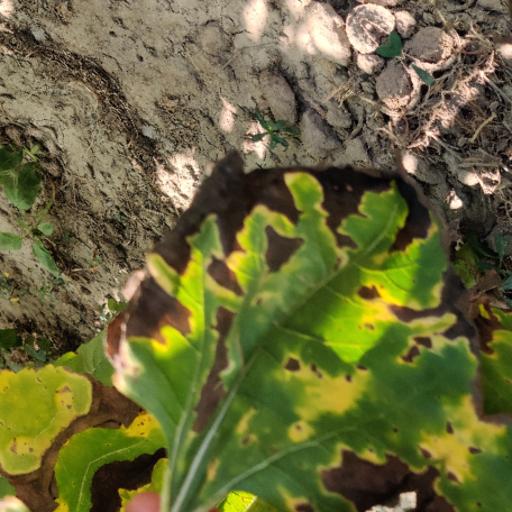
Label: Leaf_scars